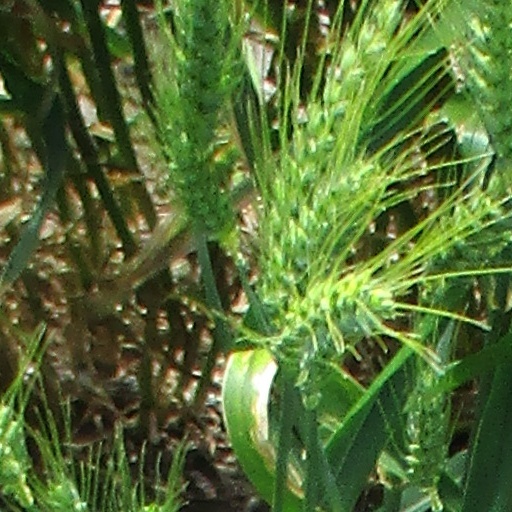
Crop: wheat